Disk diffusion test

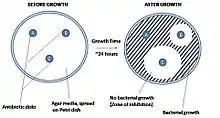

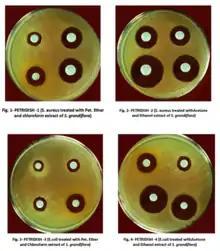
In drug discovery laboratories, the disk diffusion test is used to screen natural product extracts for antibacterial activity. Extracts with antibacterial activity, for example the petroleum ether, chloroform, ethanol and acetone extracts above, will produce a zone of inhibition.

The disk diffusion test (also known as the agar diffusion test, Kirby–Bauer test, disc-diffusion antibiotic susceptibility test, disc-diffusion antibiotic sensitivity test and KB test) is a culture-based microbiology assay used in diagnostic and drug discovery laboratories. In diagnostic labs, the assay is used to determine the susceptibility of bacteria isolated from a patient's infection to clinically approved antibiotics. This allows physicians to prescribe the most appropriate antibiotic treatment. In drug discovery labs, especially bioprospecting labs, the assay is used to screen biological material (e.g. plant extracts, bacterial fermentation broths) and drug candidates for antibacterial activity. When bioprospecting, the assay can be performed with paired strains of bacteria to achieve dereplication and provisionally identify antibacterial mechanism of action.